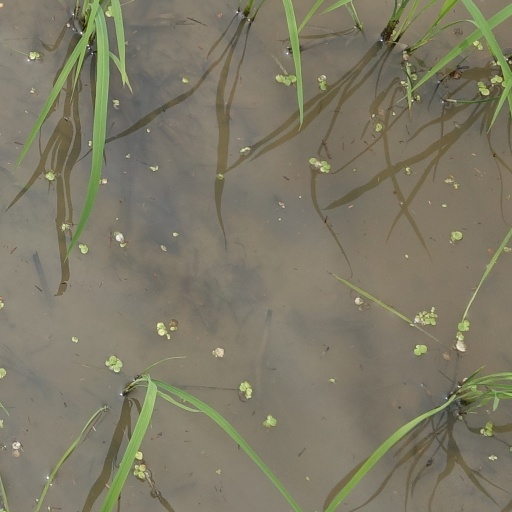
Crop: rice